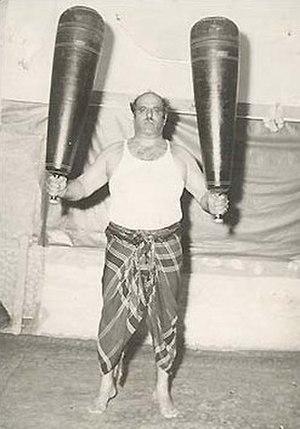
"Varzesh-e Pahlavani, appelé aussi Varzesh-e Bastani, traduit par ""sport antique"" ou ""sport traditionnel""; est un sport national iranien qui consiste en une série de techniques de culturisme et de gymnastique ainsi que de lutte accompagnées par le rythme du tombak. De plus, ce sport accorde une grande importance à l'esprit chevaleresque, à la courtoisie et à la bravoure. Le Varzesh-e Pahlavani est normalement pratiqué dans une zourkhaneh où différents accessoires sont utilisés pour l'entraînement. Les pratiquants de ce sport sont appelés des Pahlavan.